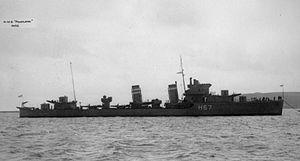
Le HMS Fearless est un destroyer de classe F lancé pour la Royal Navy en 1934.
La Classe E et F est un groupe de 18 destroyers de la Royal Navy commandé dans les années 1930.